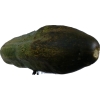
Label: cucumber